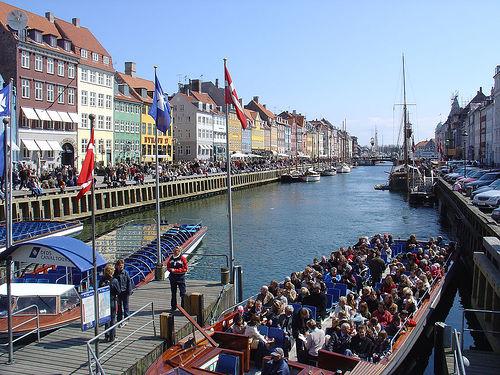
Weather: sun or clear